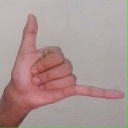
अक्षर: द